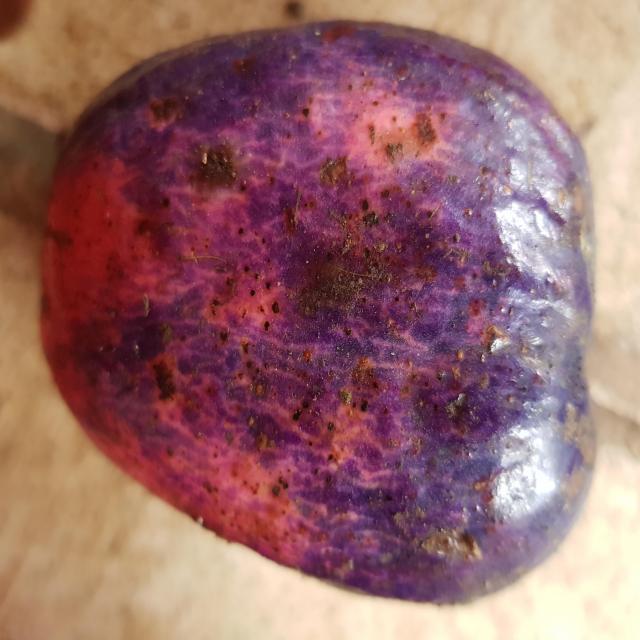
Plum grade: unripe